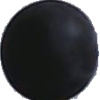
Label: Grape Blue 1